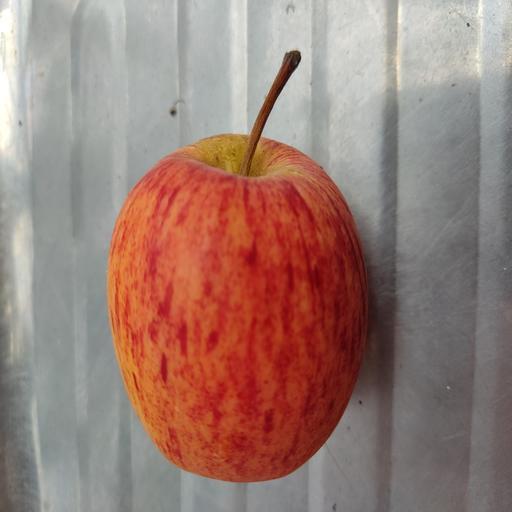
Crop type: Apple_Gala